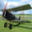
Label: airplane